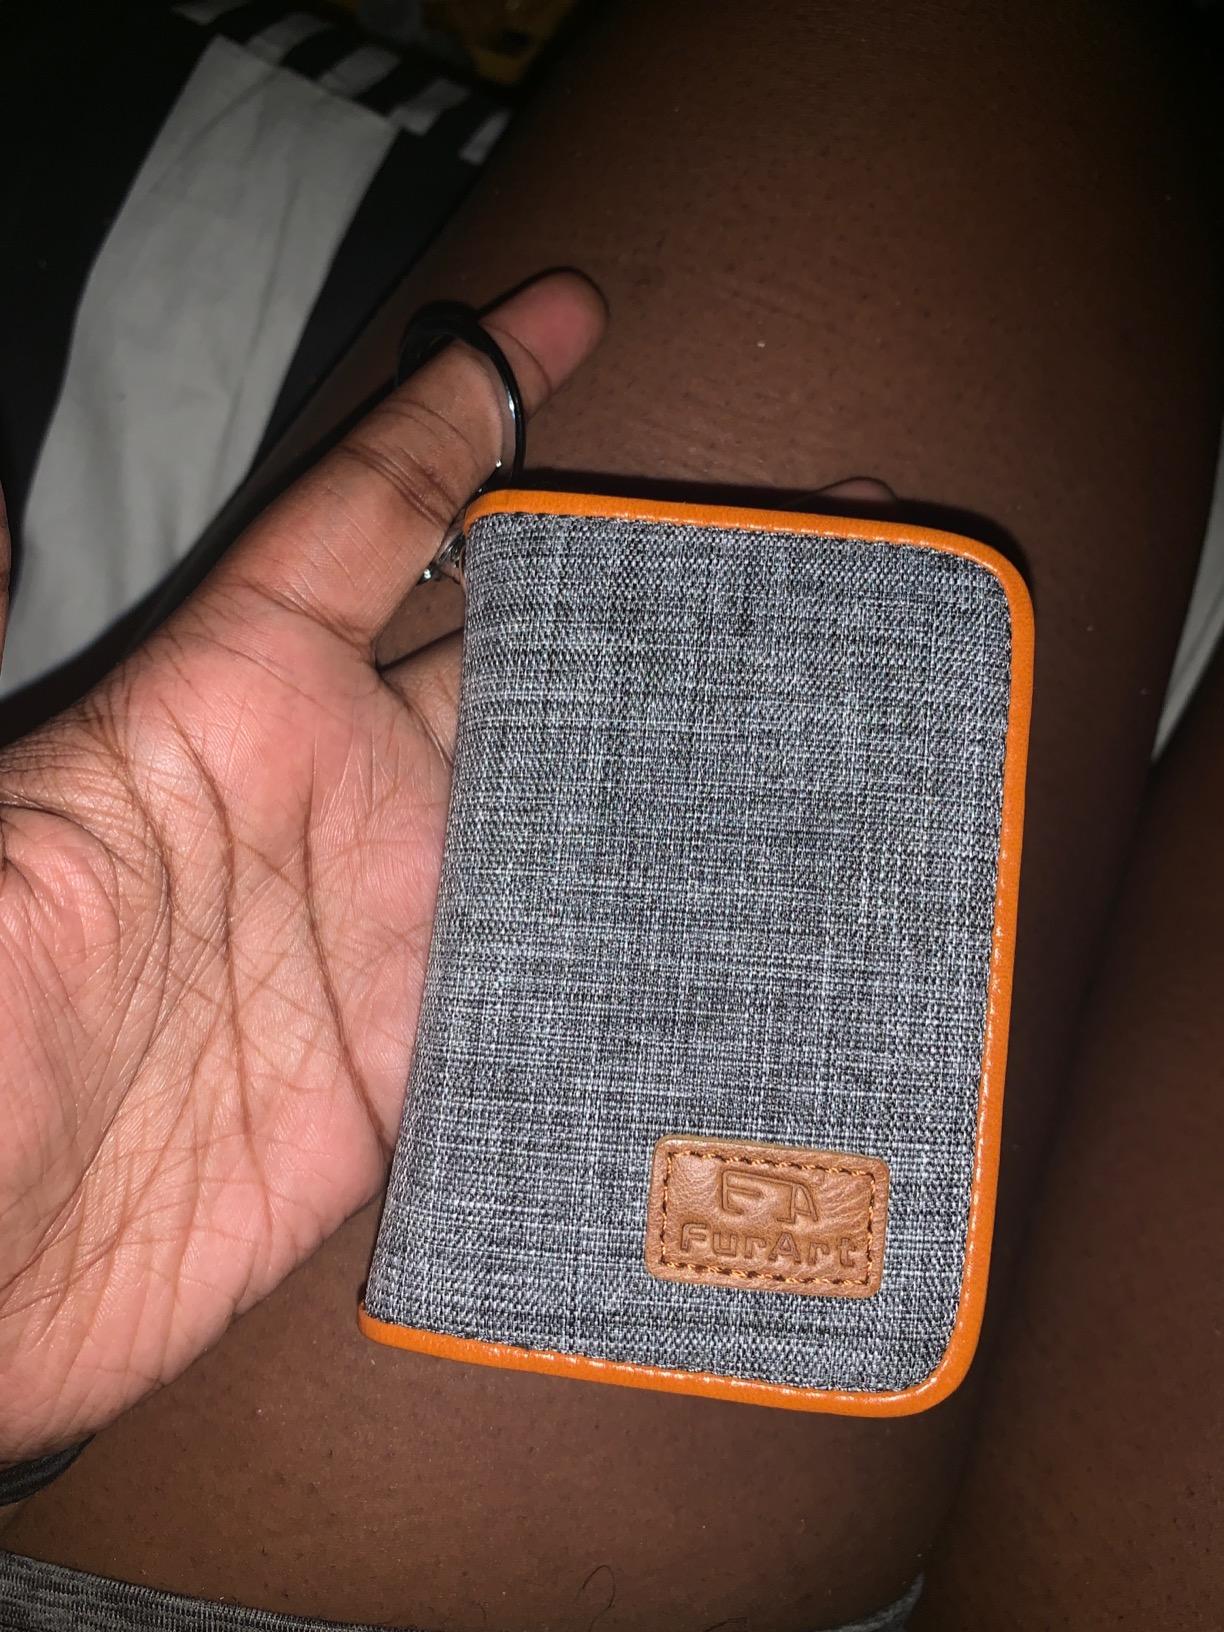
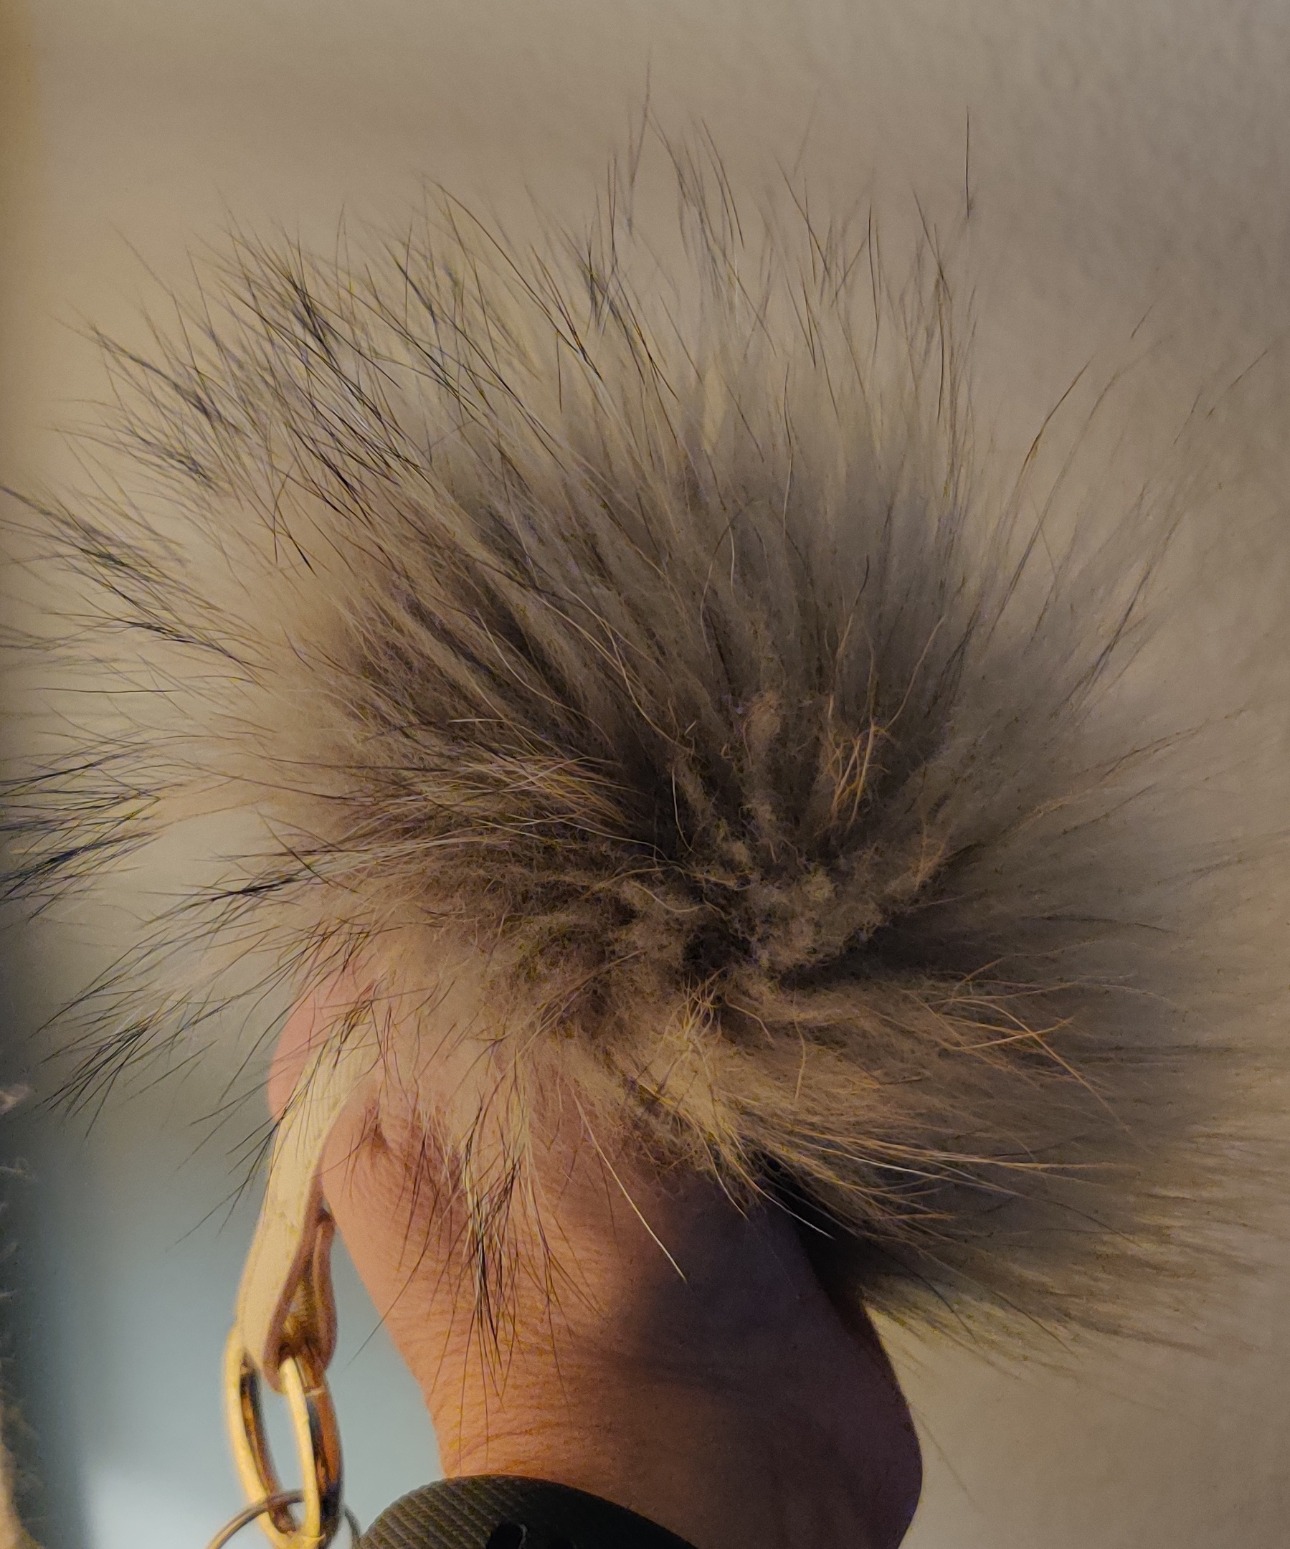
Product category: accessories_keychain
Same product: no